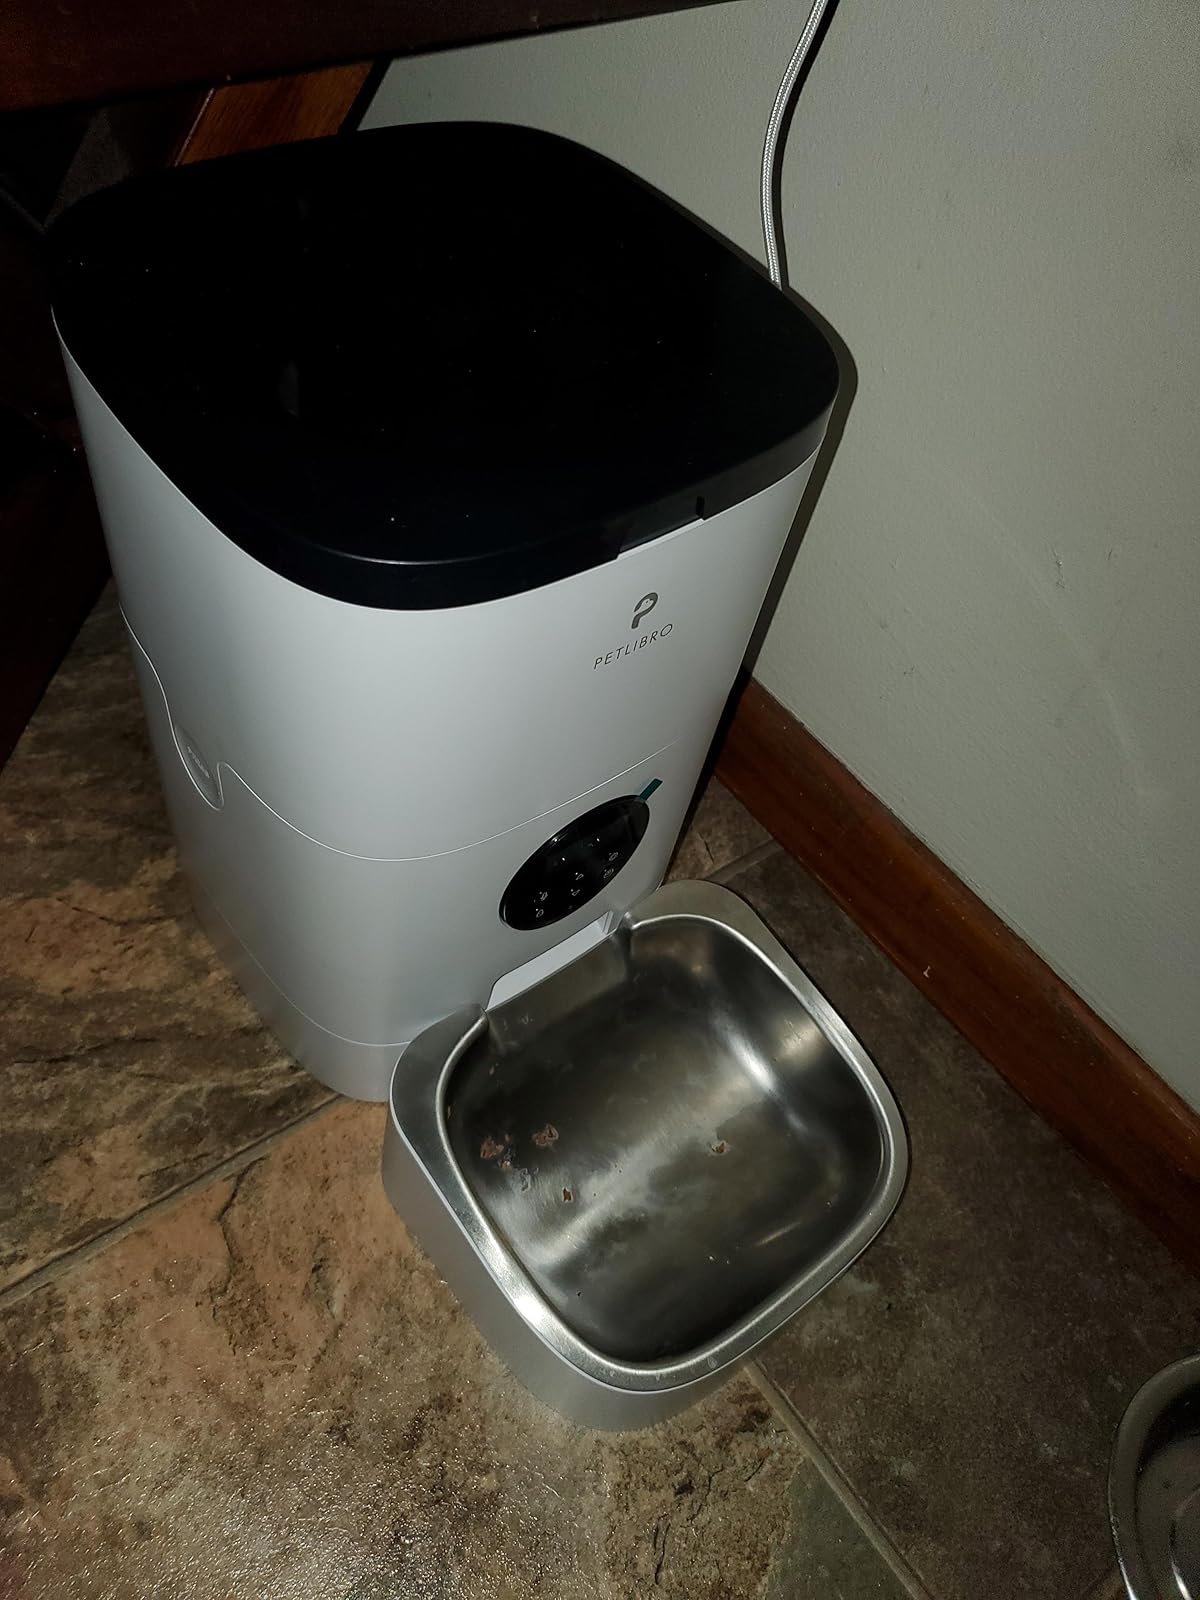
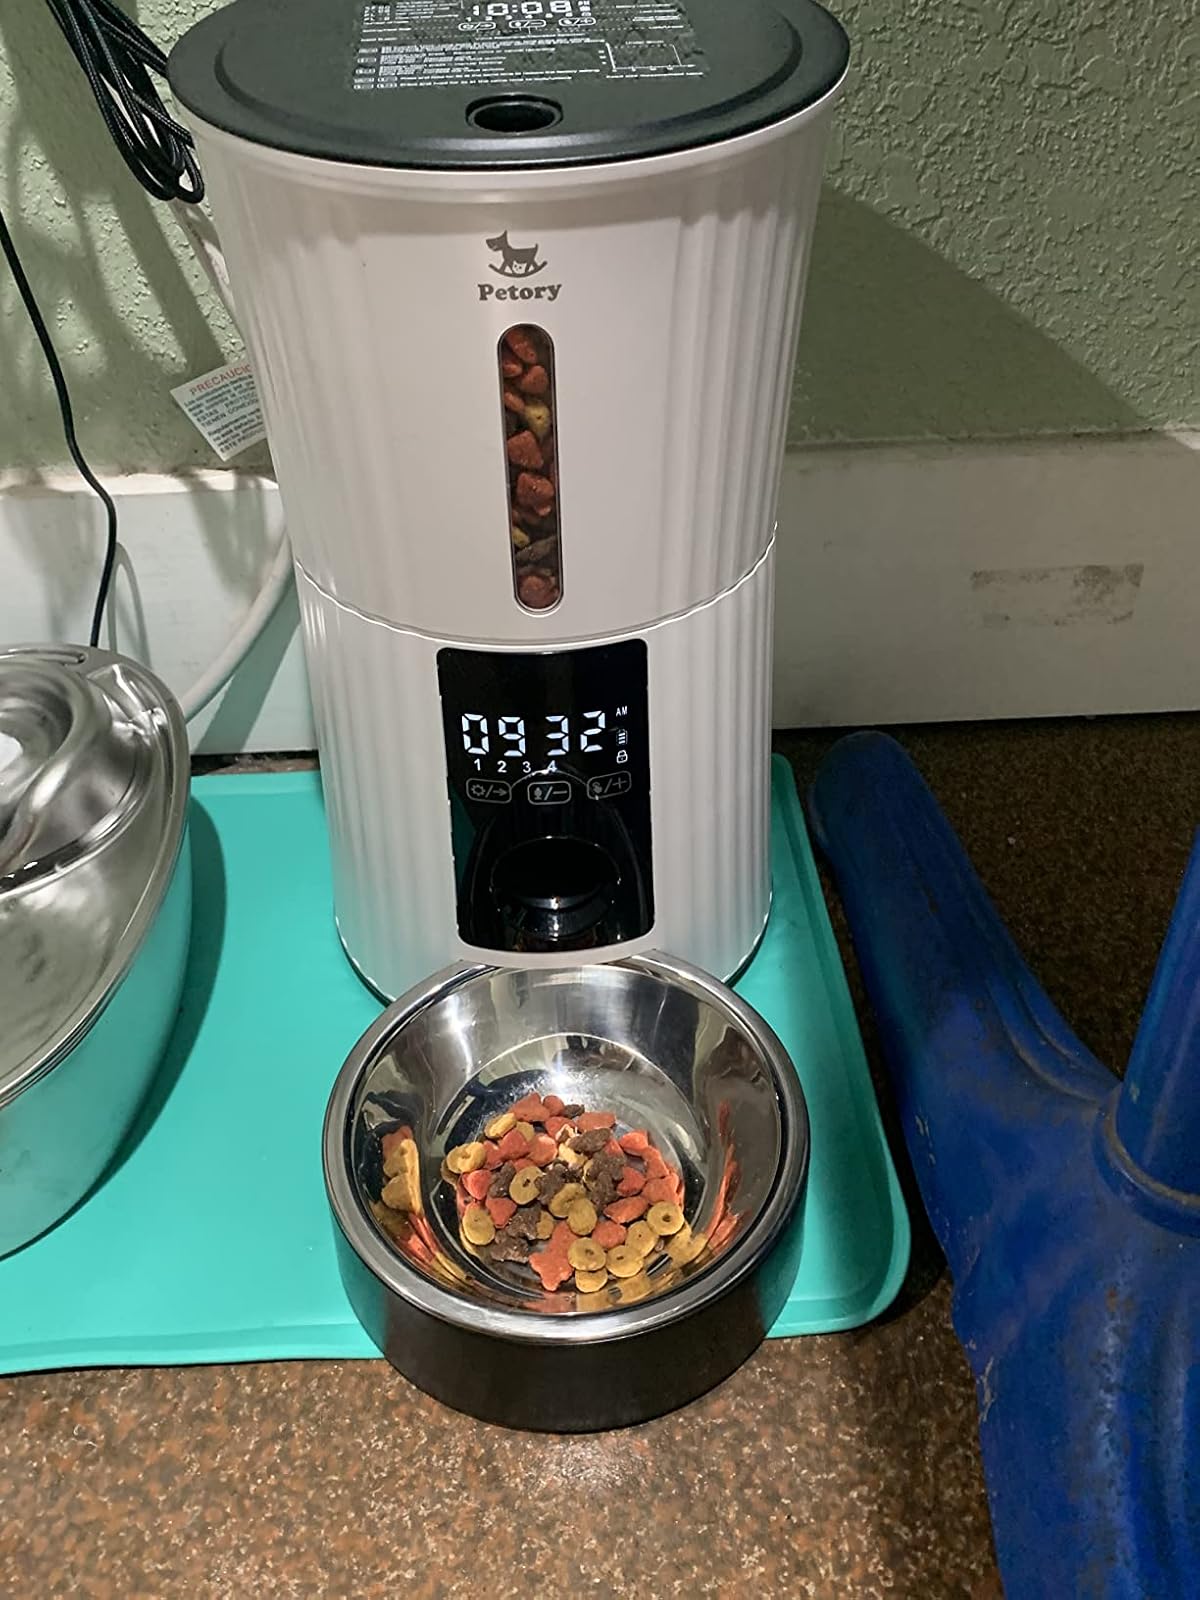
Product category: items_feeder
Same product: no